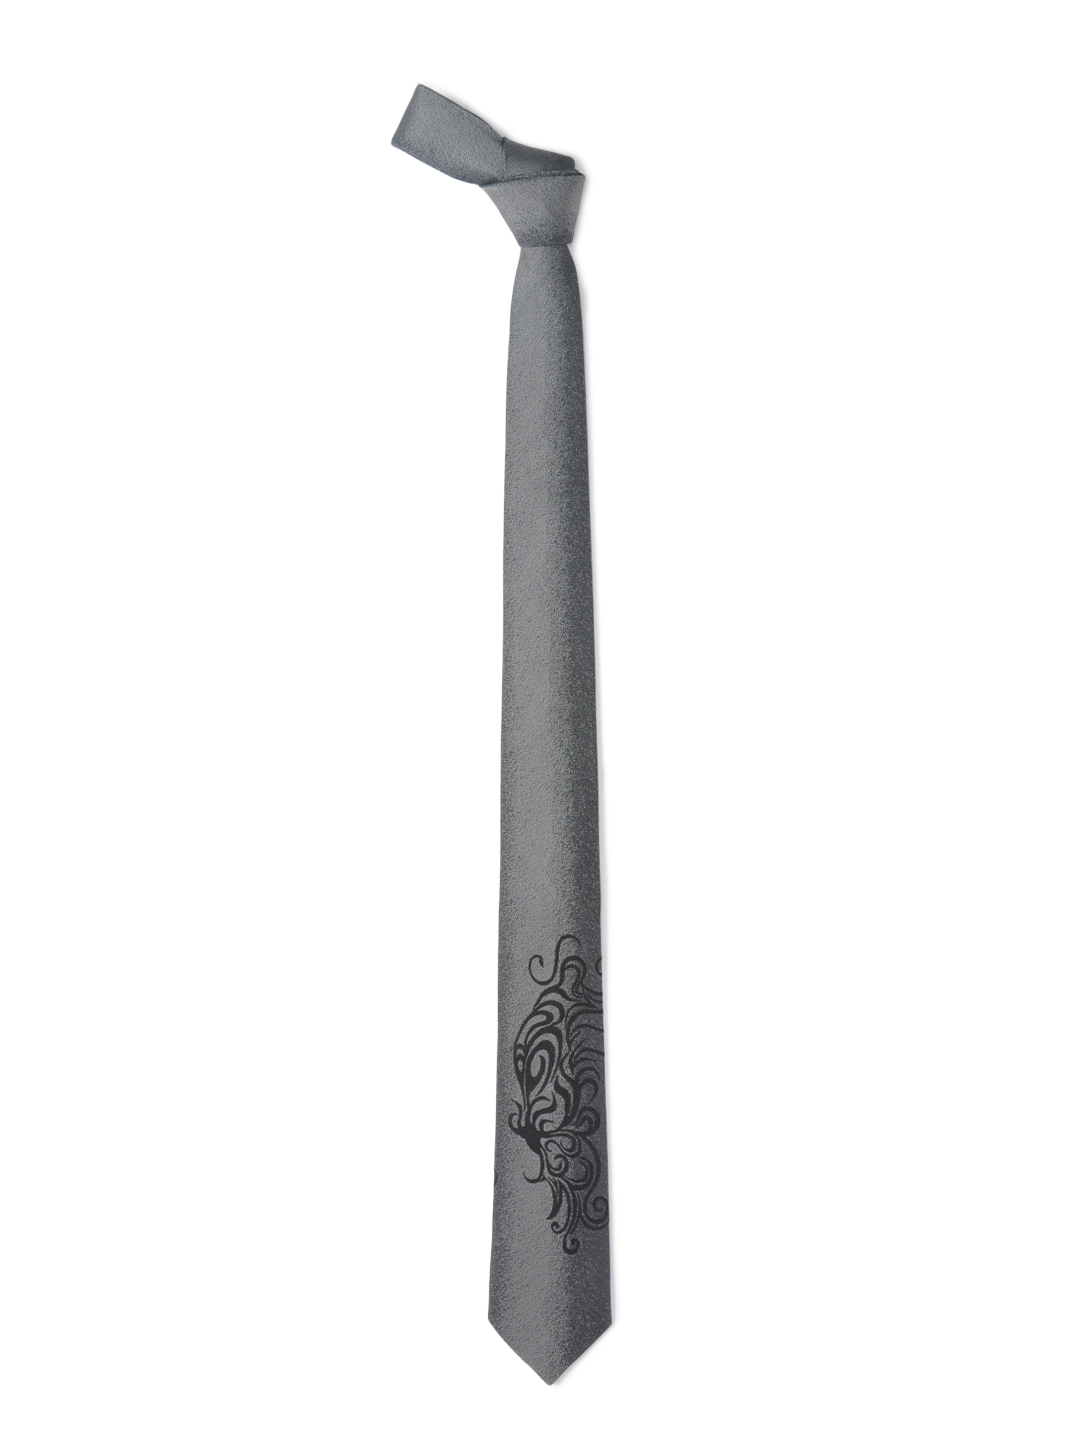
Hakashi Men Grey Silk Tie
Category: Accessories / Ties / Ties
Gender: Men
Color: Grey
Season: Summer 2012
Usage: Casual